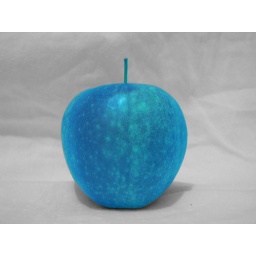
playin around with corel. trying to get the most &amp;quot;realistic&amp;quot; blue apple . for some reason